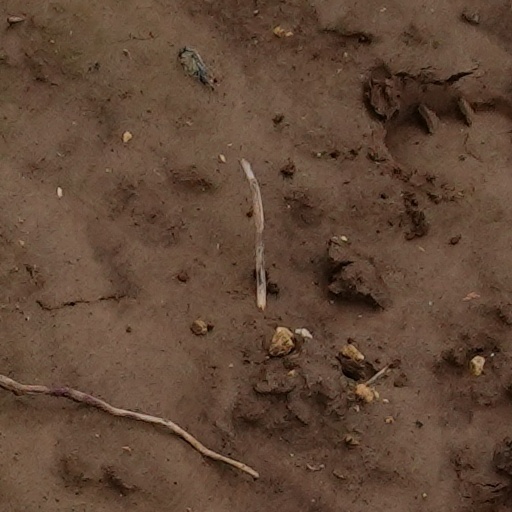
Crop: wheat